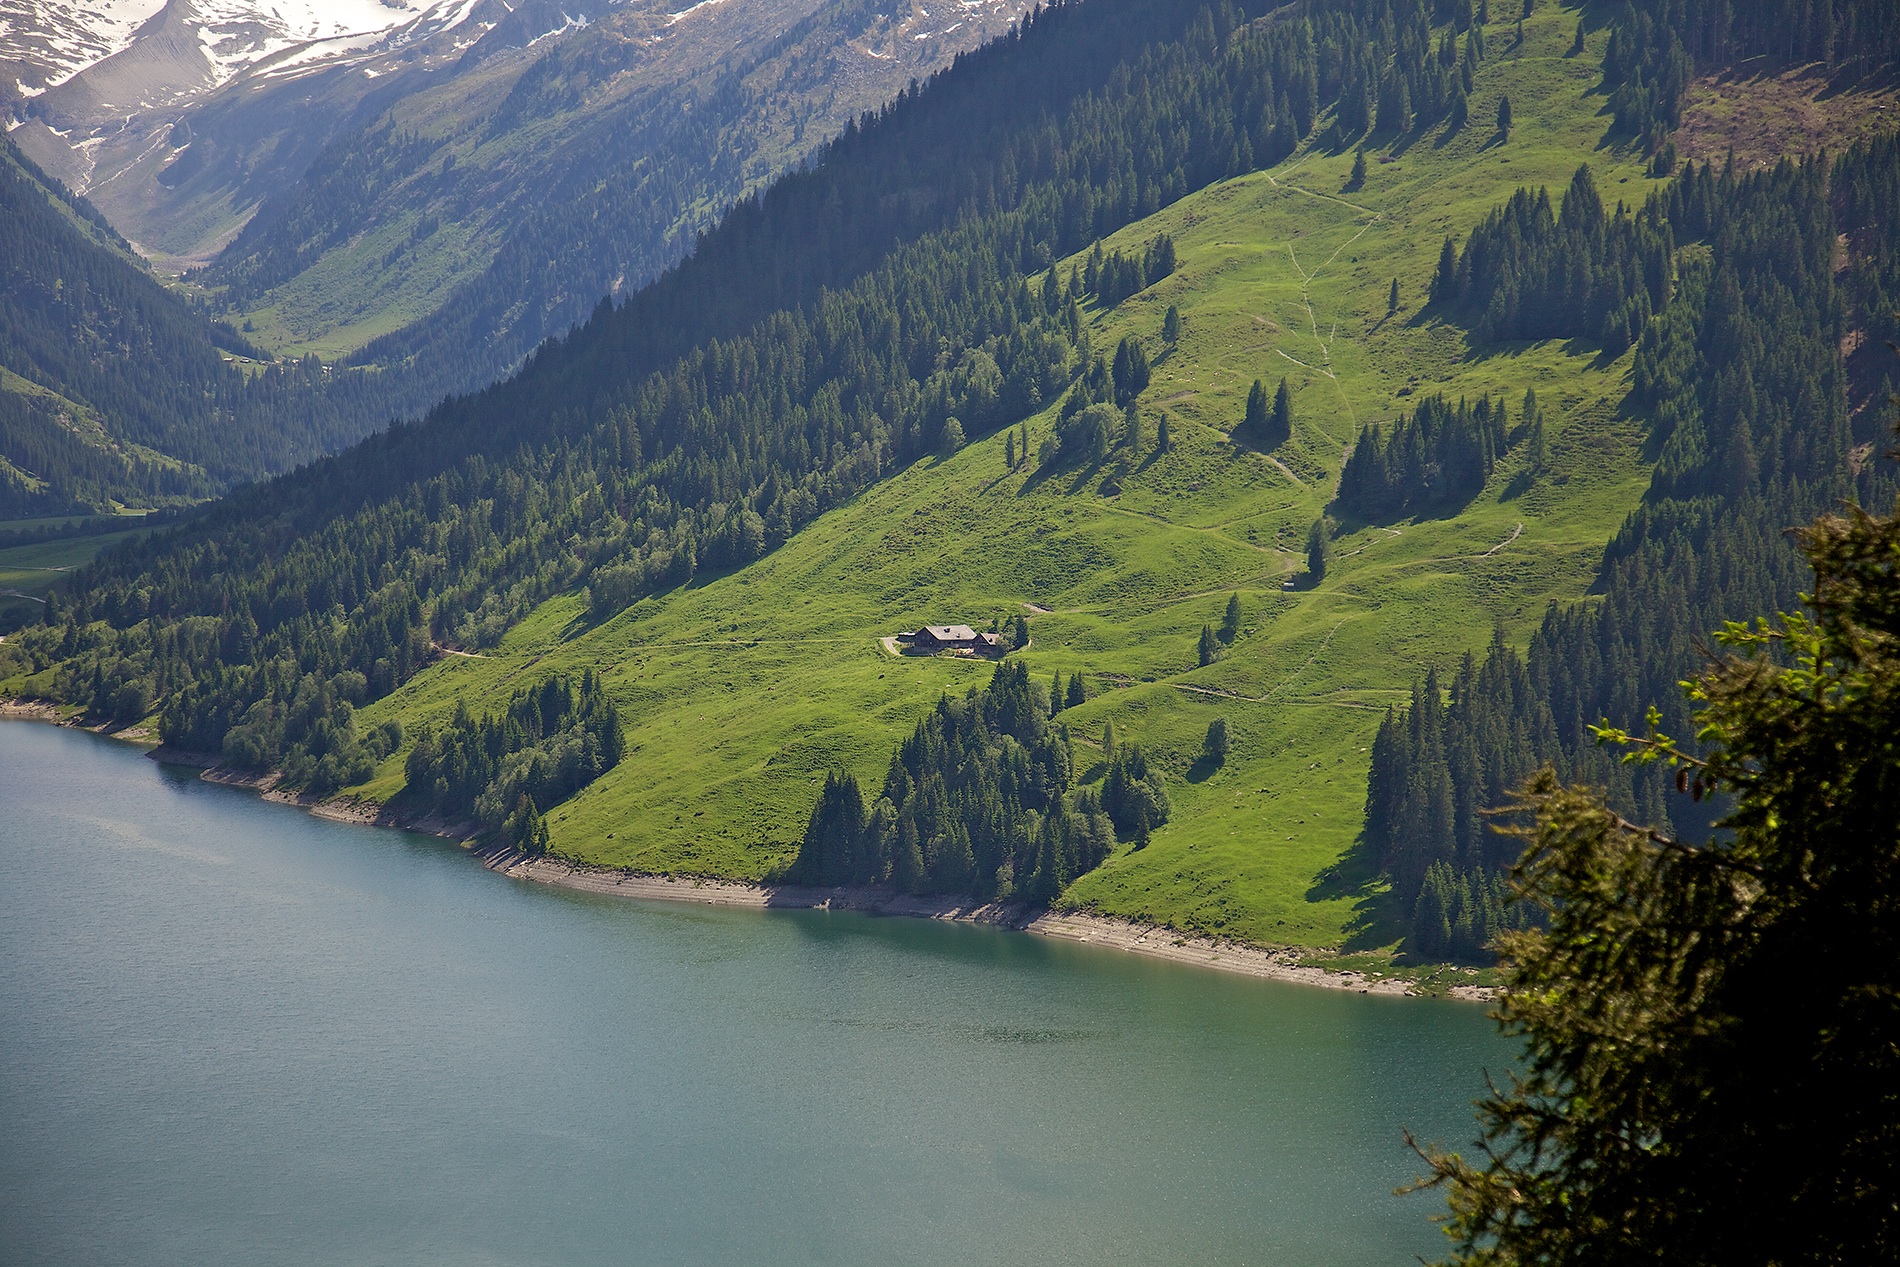
landscape, tree, water, nature, wilderness, mountain, hill, lake, river, valley, mountain range, reflection, scenic, fjord, reservoir, ridge, trees, alps, loch, landform, tarn, aerial photography, mountain pass, geographical feature, atmospheric phenomenon, mountainous landforms